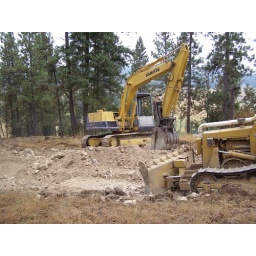
Digging through rock near the top of the road